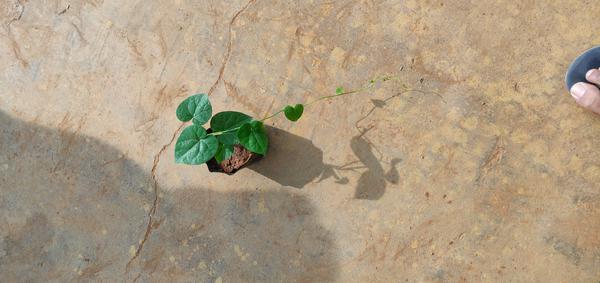
Plant: Amruta_Balli